Colony Wars: Red Sun

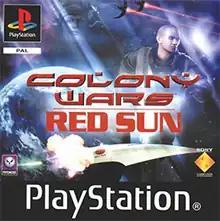
European cover art of "Colony Wars: Red Sun"

Colony Wars: Red Sun (called Colony Wars III: Red Sun in North America) is a 2000 space combat simulator video game developed by Psygnosis and published by Sony Computer Entertainment for the PlayStation. Midway Games released it in North America. It is a sequel to "Colony Wars" in 1997 and "" in 1998. Instead of being a starfighter pilot for the League of Free Worlds or the Colonial Navy, the player now assumes the role of a civilian miner-turned-mercenary.